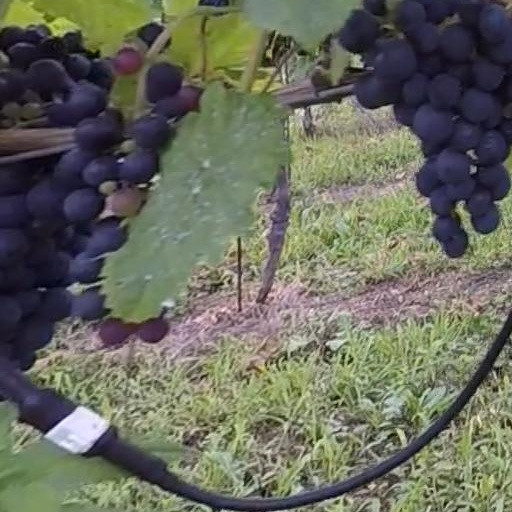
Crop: grape